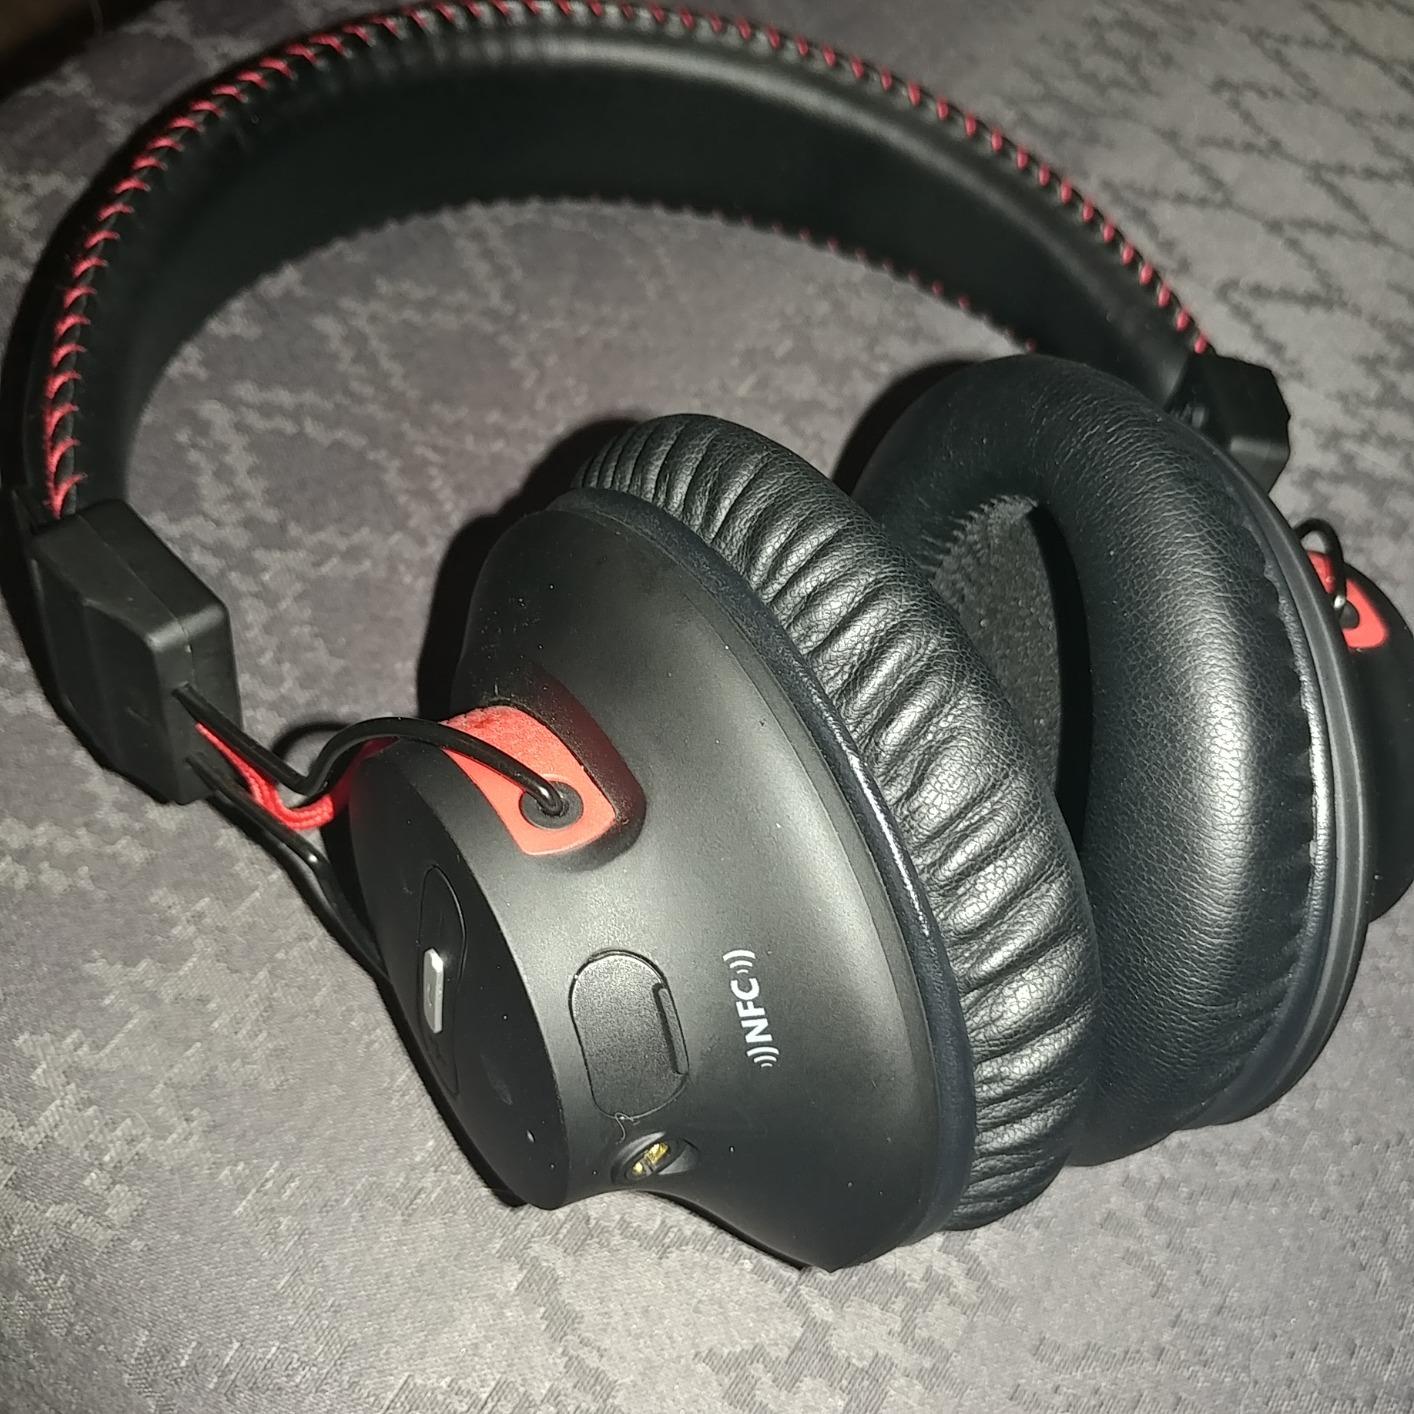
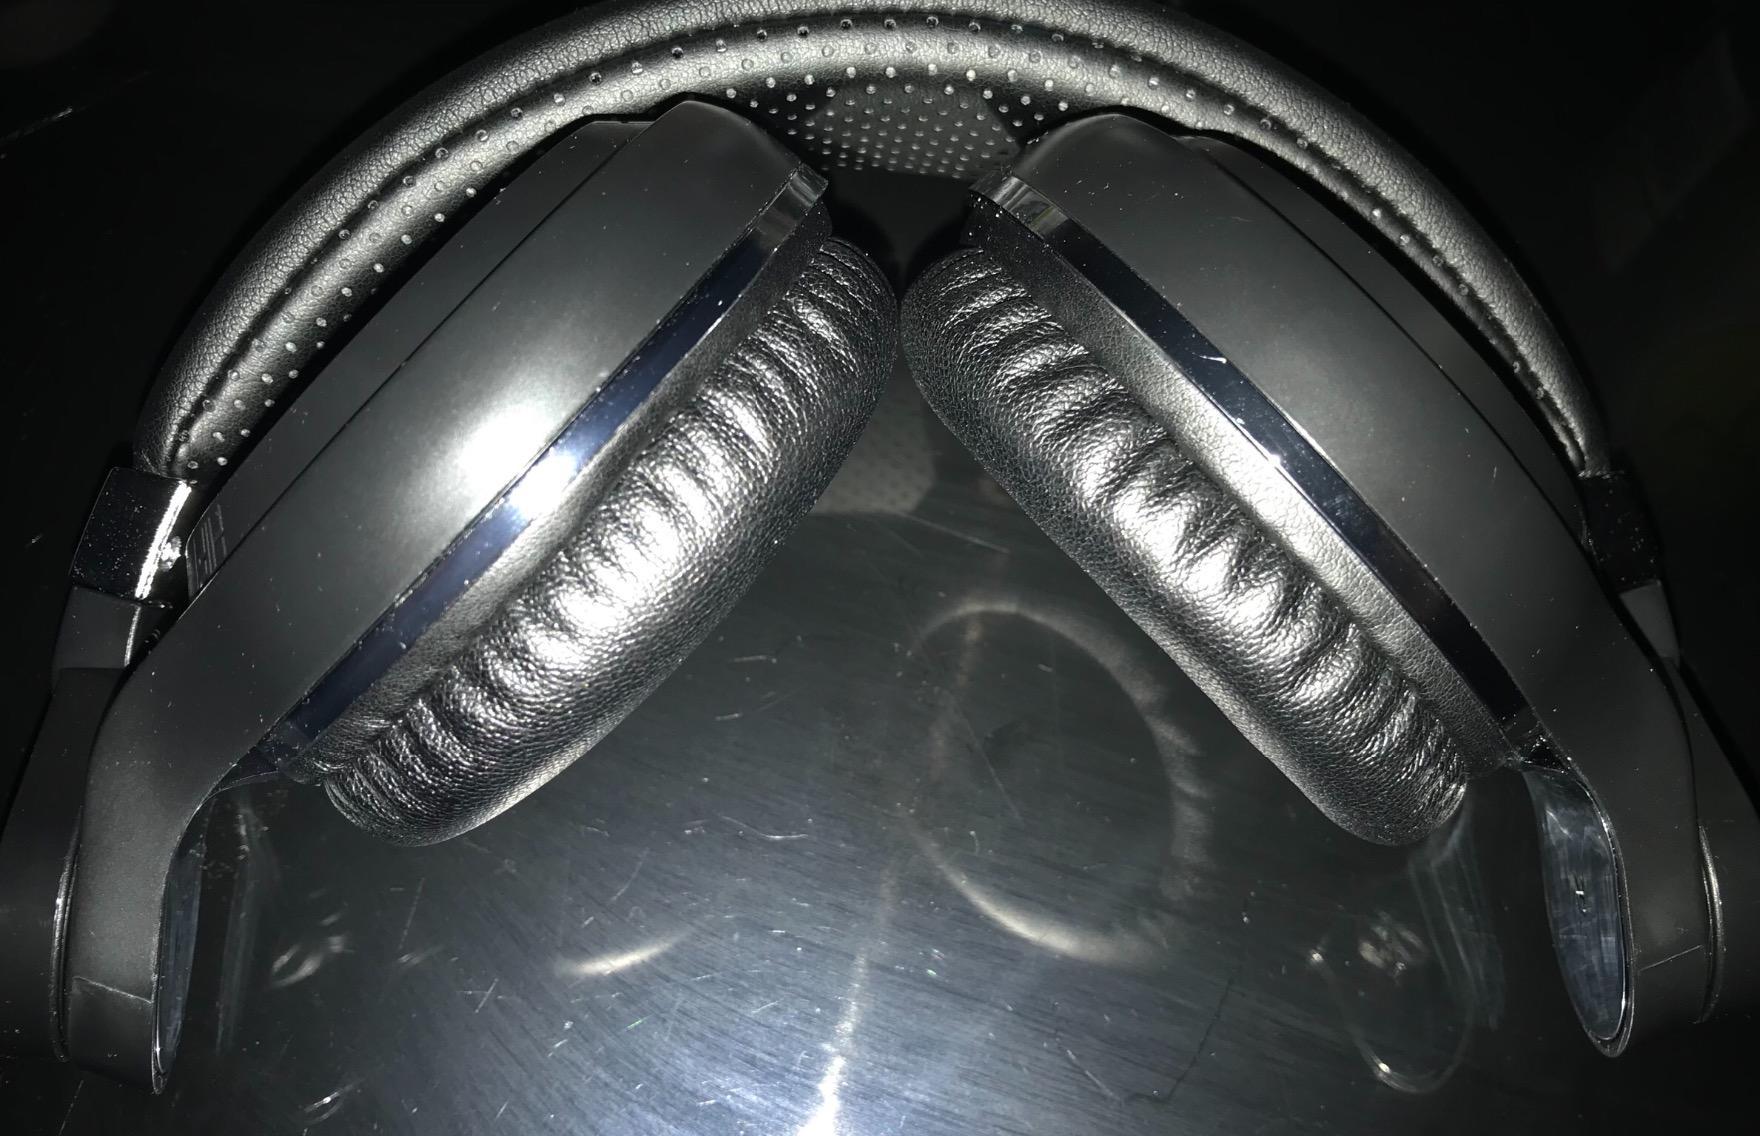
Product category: headphones
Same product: no